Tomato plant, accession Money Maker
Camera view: vertical (180 deg); turntable rotation: 330 degrees
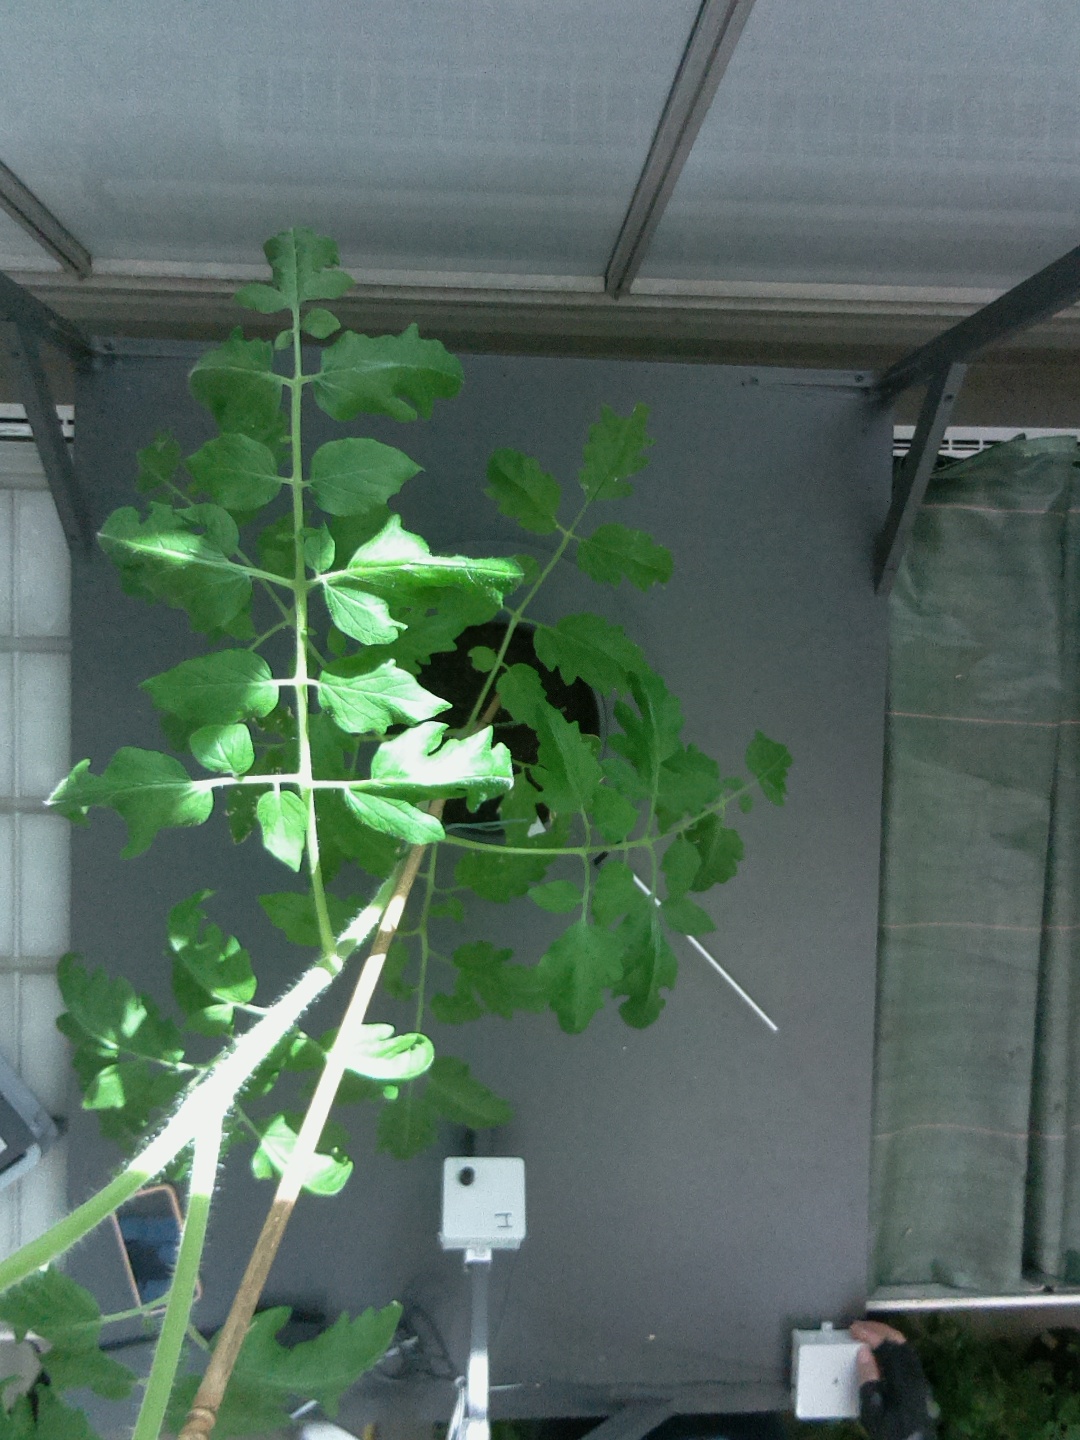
BBCH growth stage 53: 3 inflorescences visible